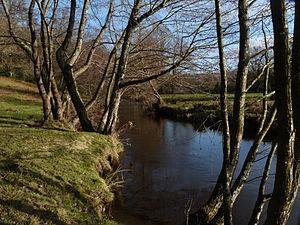
L'Ardour, près de La Prade, village de Saint-Étienne-de-Fursac, prise le 25 décembre 2011
La Creuse dispose la plupart du temps d'un climat océanique, atténué à l'est et au sud par des contreforts montagneux qui y arrêtent une partie des pluies atlantiques. Cette topographie, à cheval entre le bassin de la Loire et le plateau granitique du Massif central profite aux nombreux lacs, cours d'eau et retenues, ainsi qu'à une végétation très verte même durant les épisodes caniculaires les plus sévères.
Le pays de la Souterraine ou pays Sostrannais ou encore pays Sostranien est une région naturelle de France située au nord du Limousin, dans le département de la Creuse.
L'Ardour est une rivière française qui coule dans les départements de la Creuse et de la Haute-Vienne, dans la région Nouvelle-Aquitaine. C'est un affluent de la Gartempe, donc un sous-affluent de la Loire par la Creuse et la Vienne.